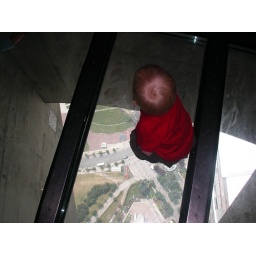
Looking from the glass floor in the CN Tower